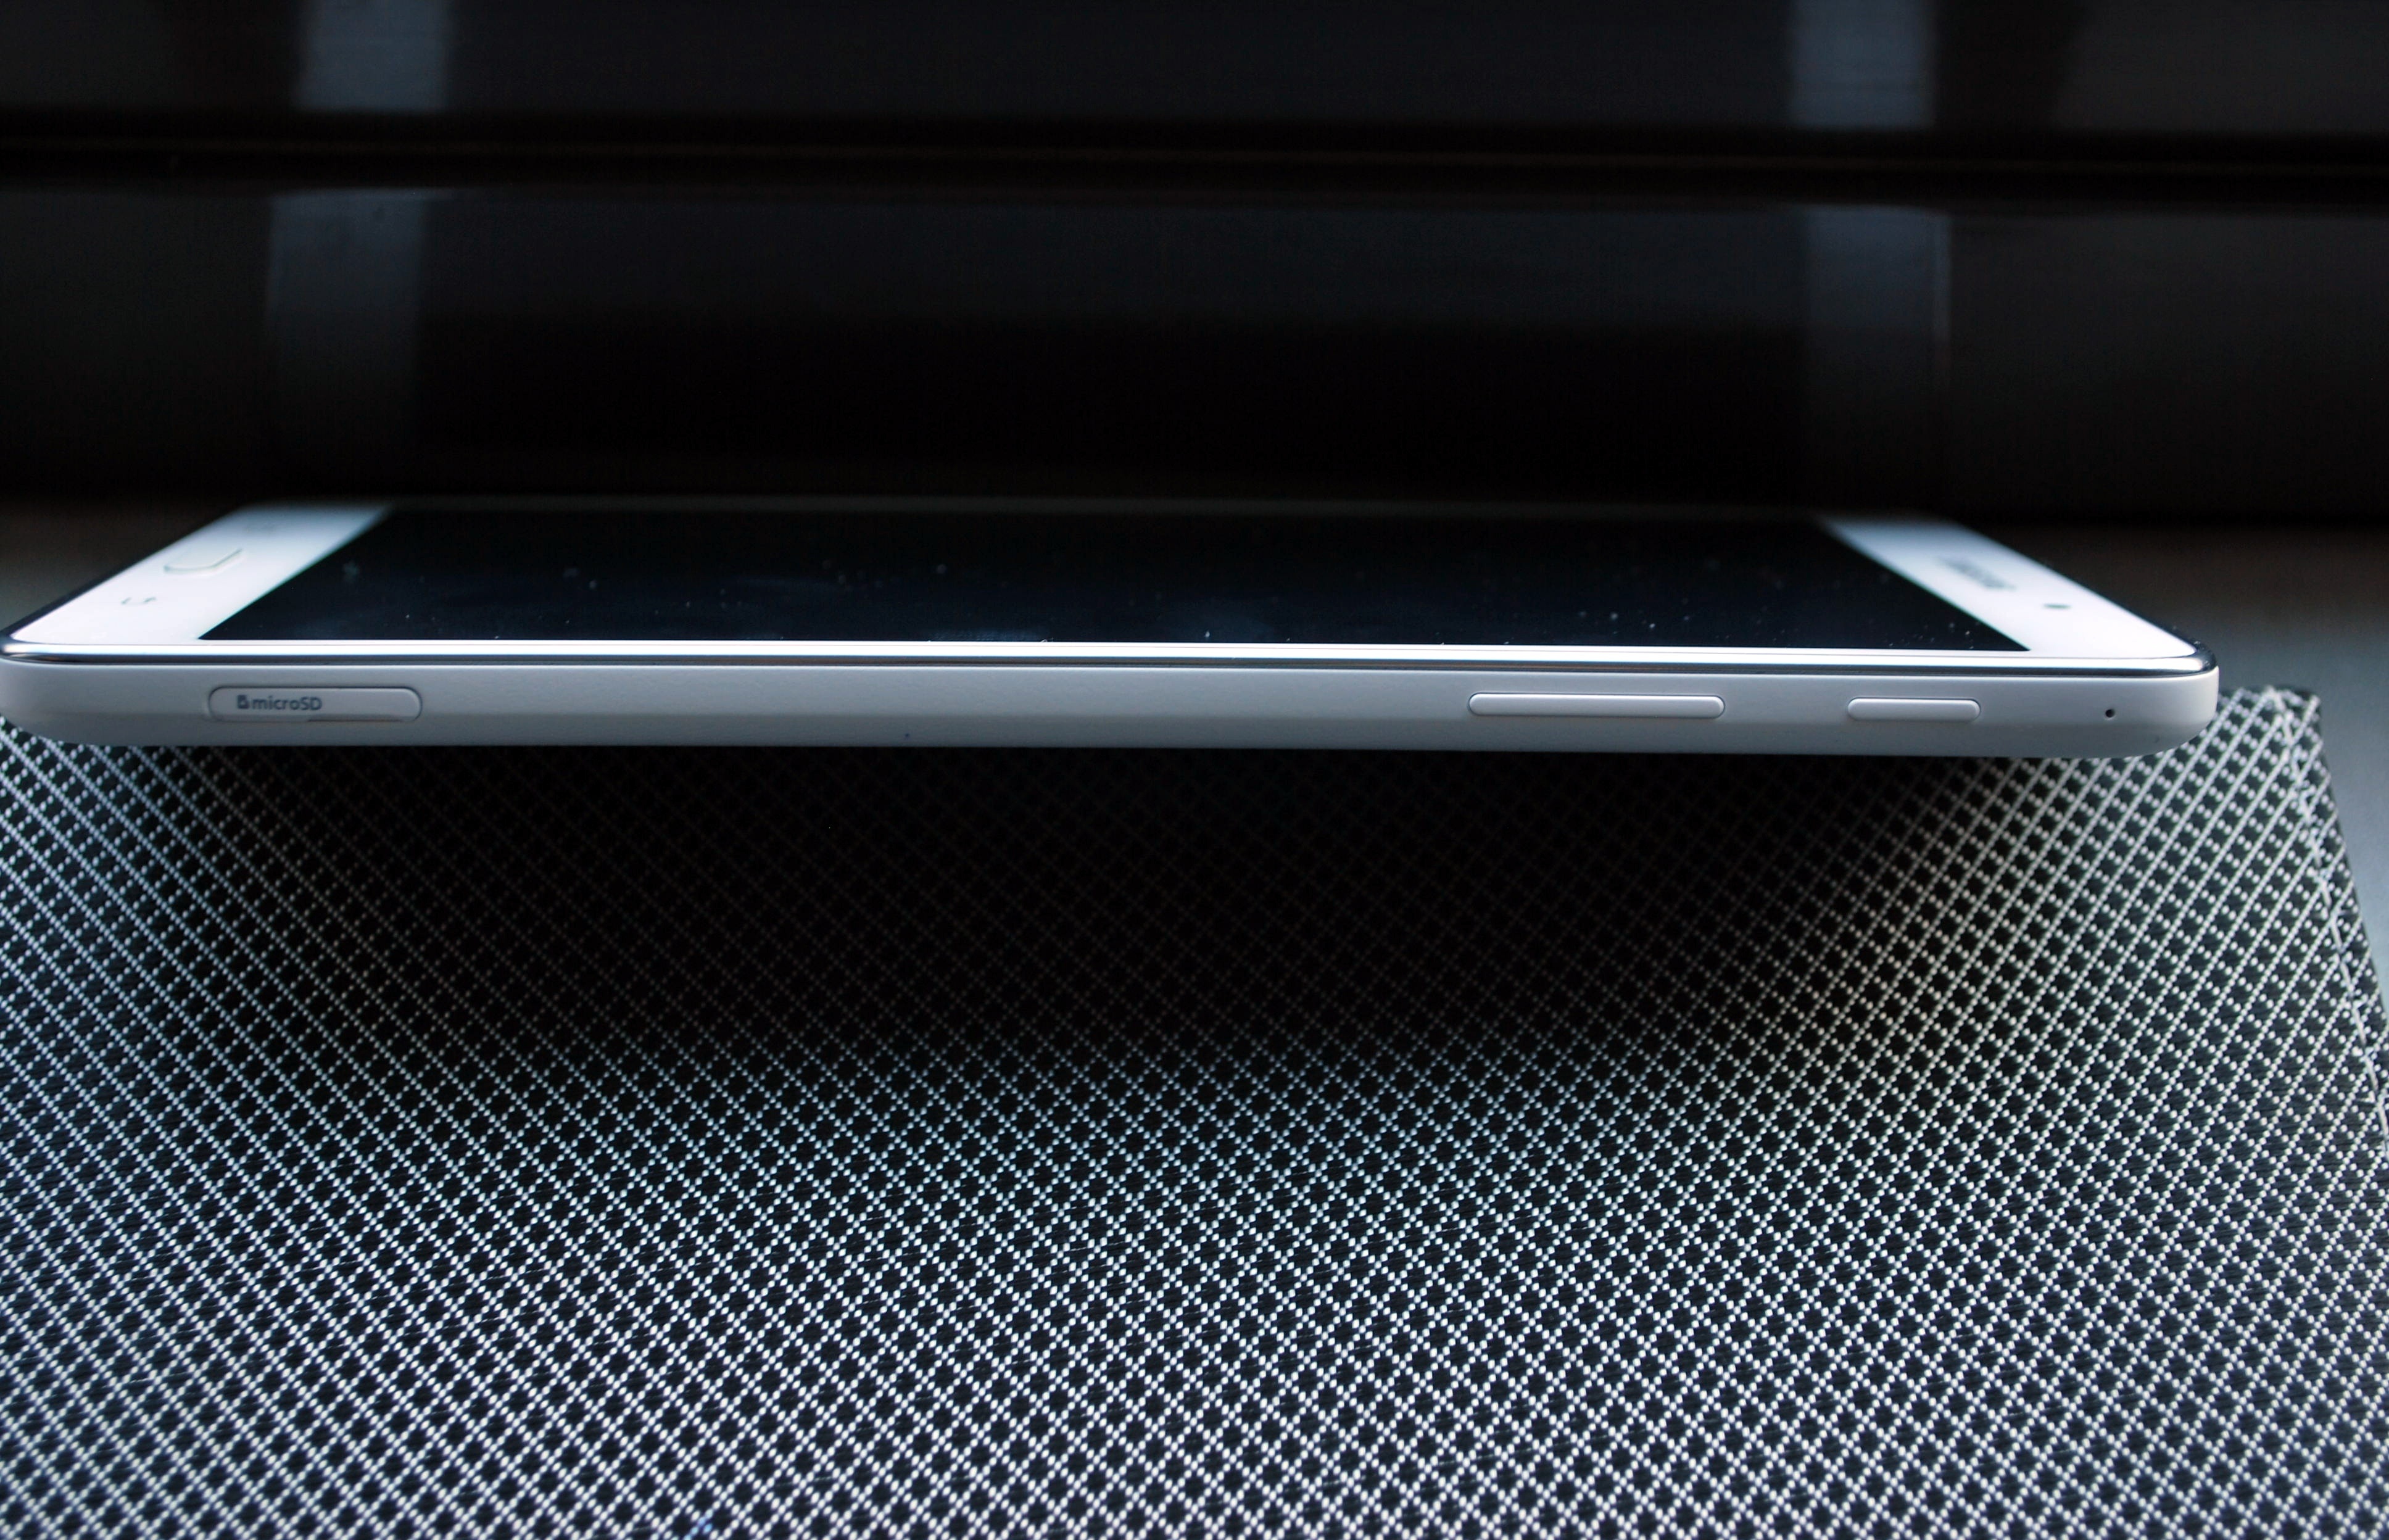
laptop, smartphone, mobile, table, technology, tablet, gadget, furniture, lighting, mobile phone, buttons, multimedia, portable communications device